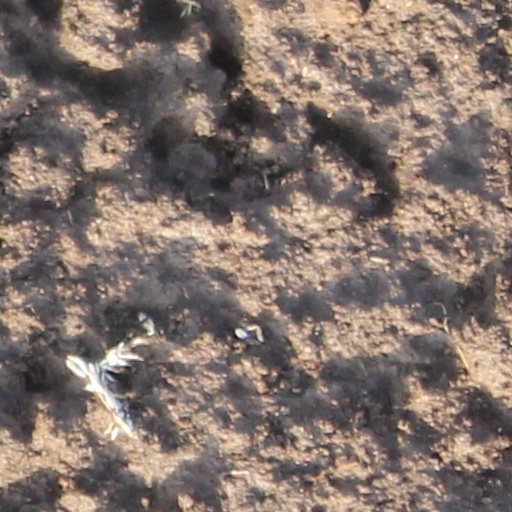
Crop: wheat